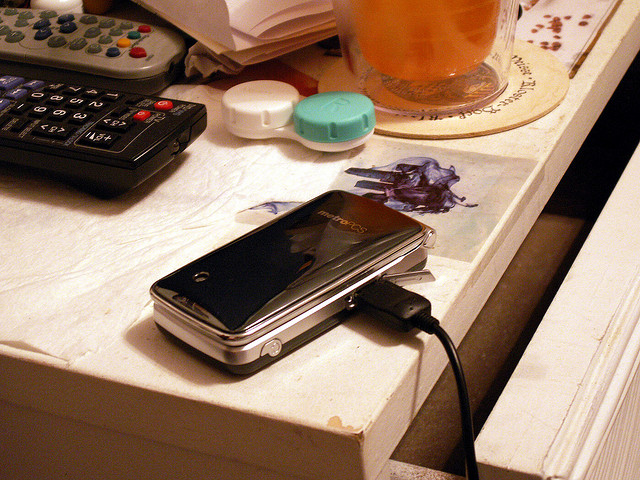
user: Given an image and a question. Answer the question in a short answer. Question: What type of cell phone is shown in the picture? Short Answer:
assistant: flip phone